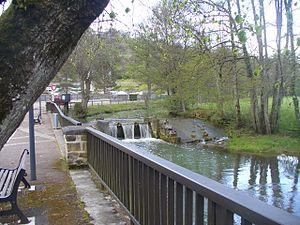
Photographie de La Traire prise depuis Nogent dit le-Bas (Haute-Marne) sur la rive droite.
La Traire est une petite rivière française, affluent de la Marne en rive droite et donc sous-affluent de la Seine. Elle coule entièrement dans le département de la Haute-Marne en ancienne région Champagne-Ardenne, donc en nouvelle région Grand Est.
Liste des fleuves, rivières et autres cours d'eau qui parcourent en partie ou en totalité le département de la Haute-Marne. La liste présente les cours d'eau, généralement de plus de 10 km de longueur sauf exceptions, par ordre alphabétique, par fleuves et bassin versant, par station hydrologique, puis par organisme gestionnaire ou organisme de bassin.